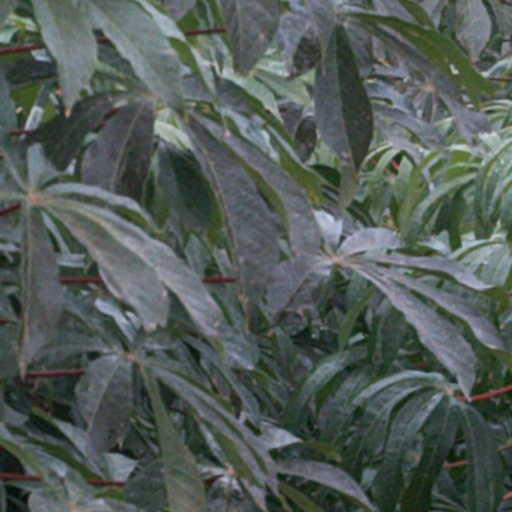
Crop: cassava